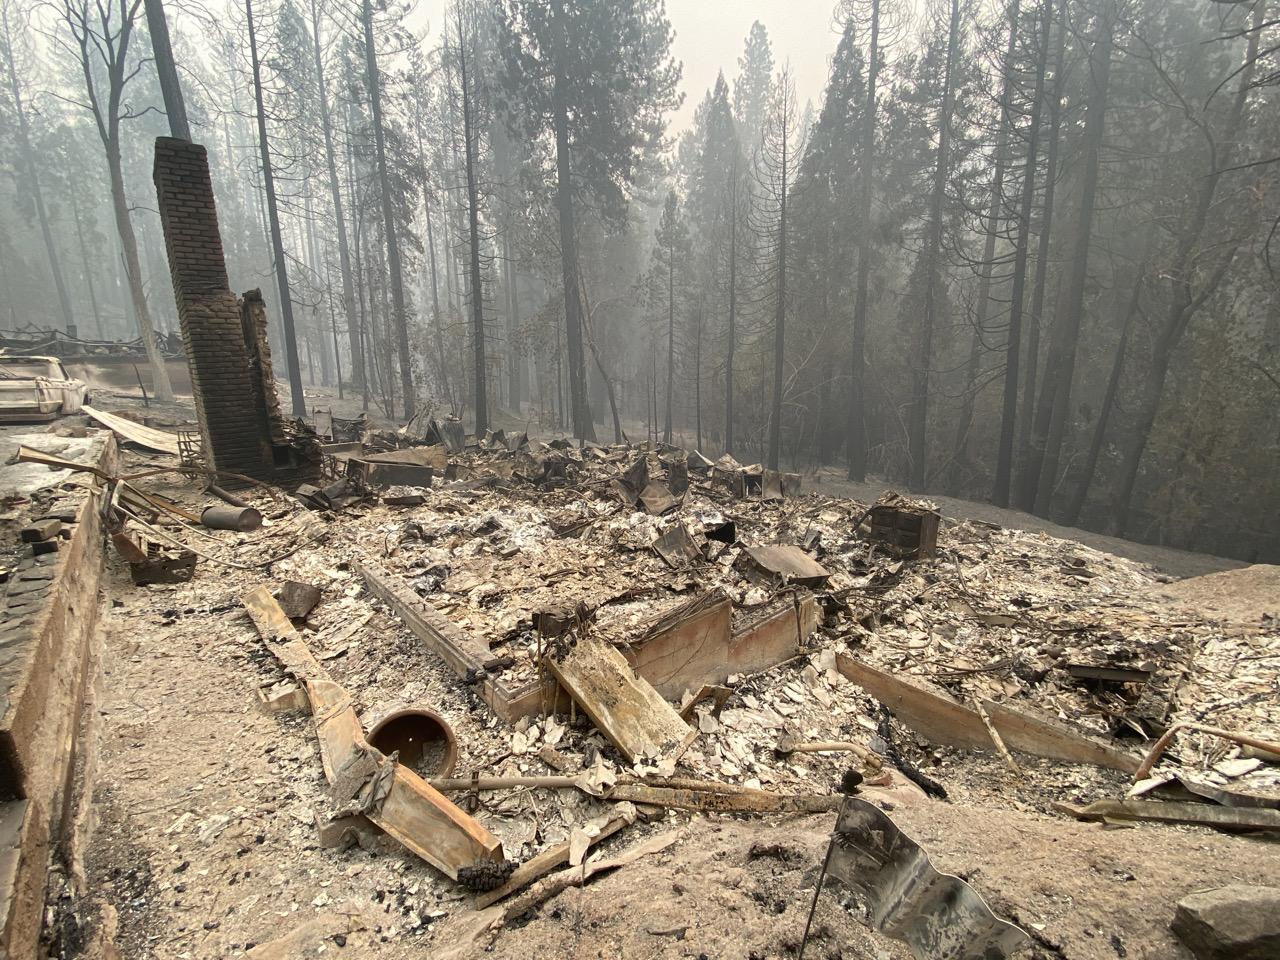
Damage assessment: destroyed